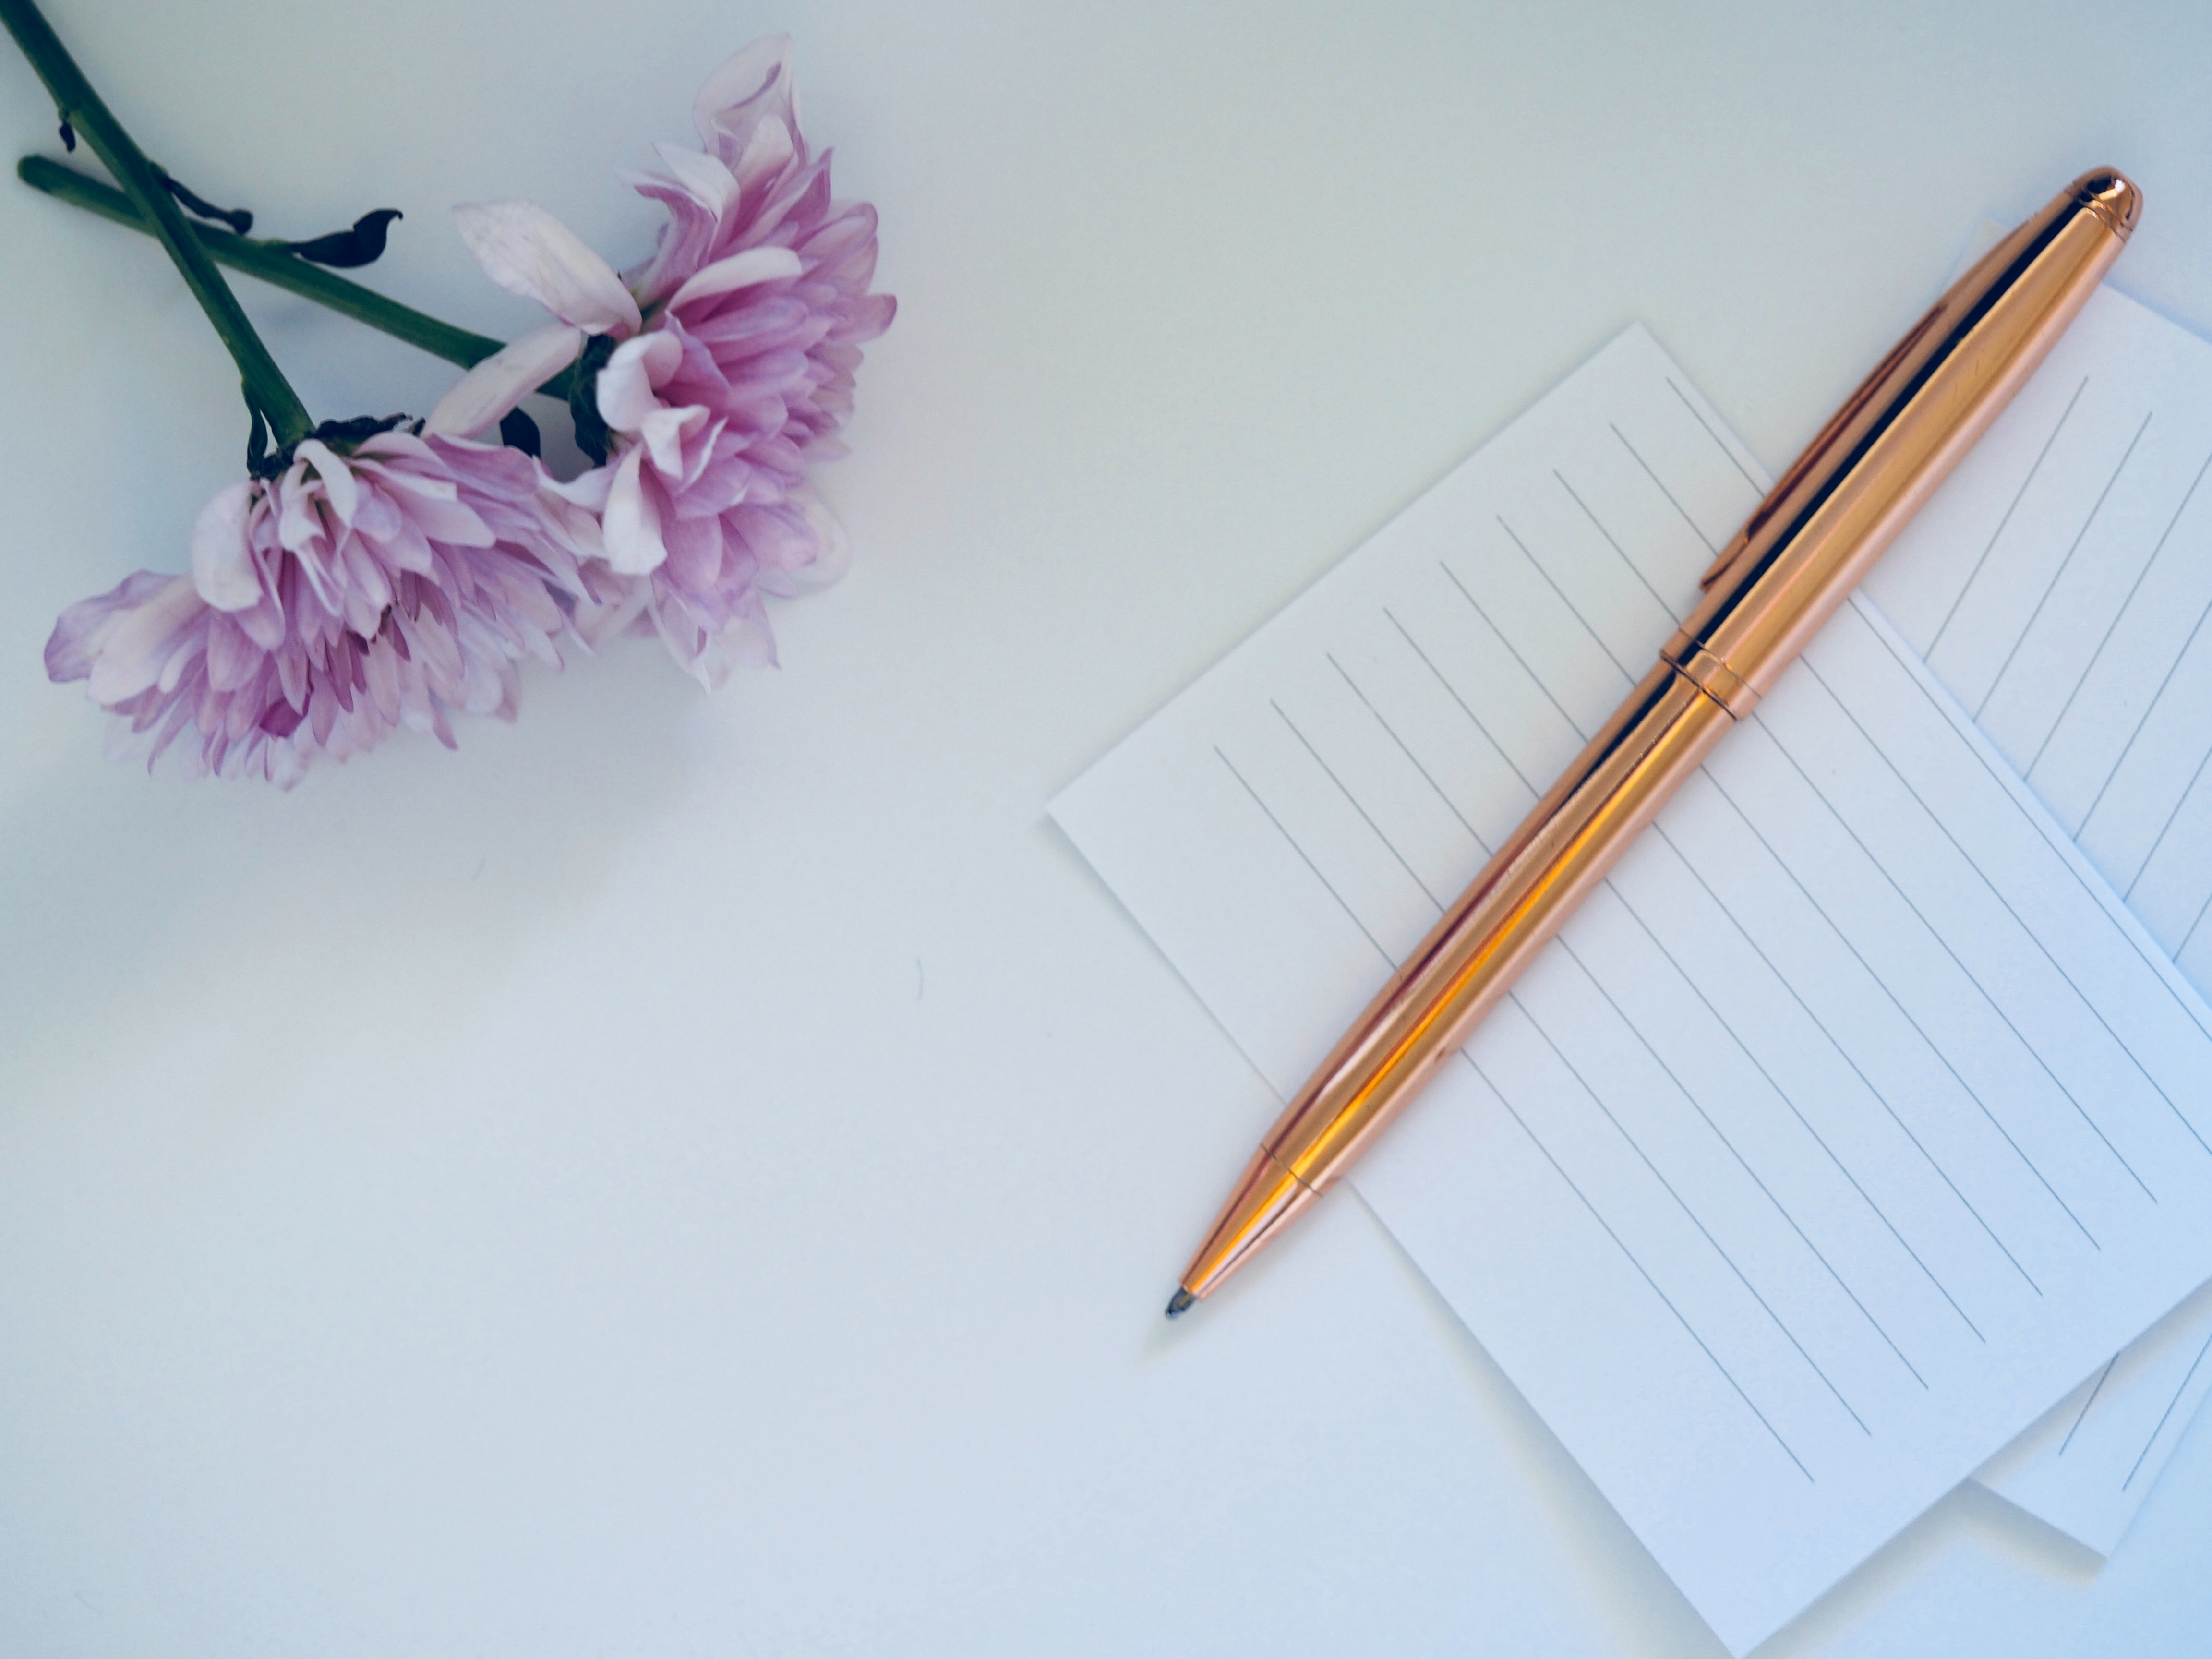
feather, pen, quill, paper, leaf, writing, writing instrument accessory, writing implement, stationery, flower, plant, office supplies, drawing, fashion accessory, paper product, ball pen, illustration